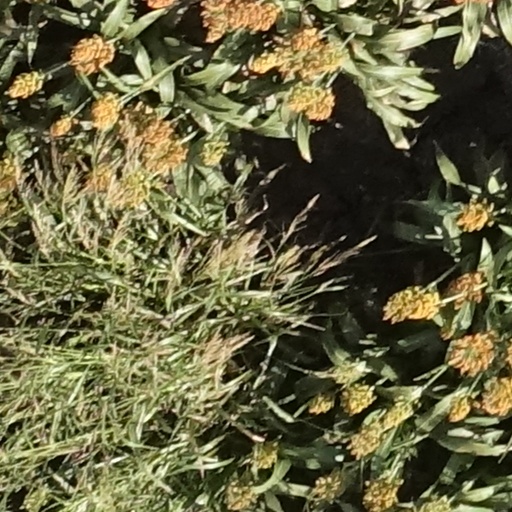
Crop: sorghum